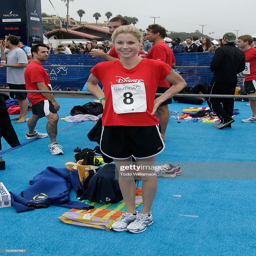
actor attends the nautica malibu triathlon .